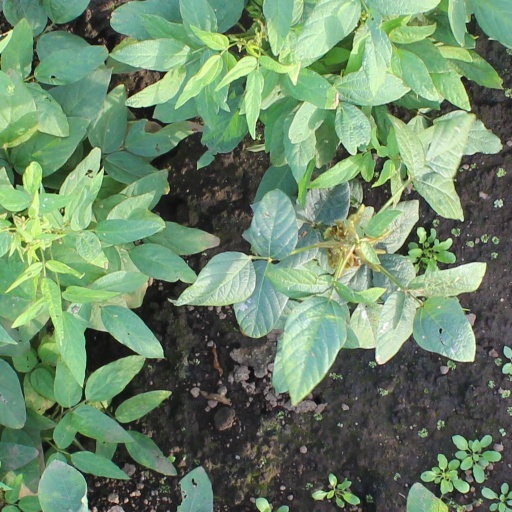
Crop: soybean